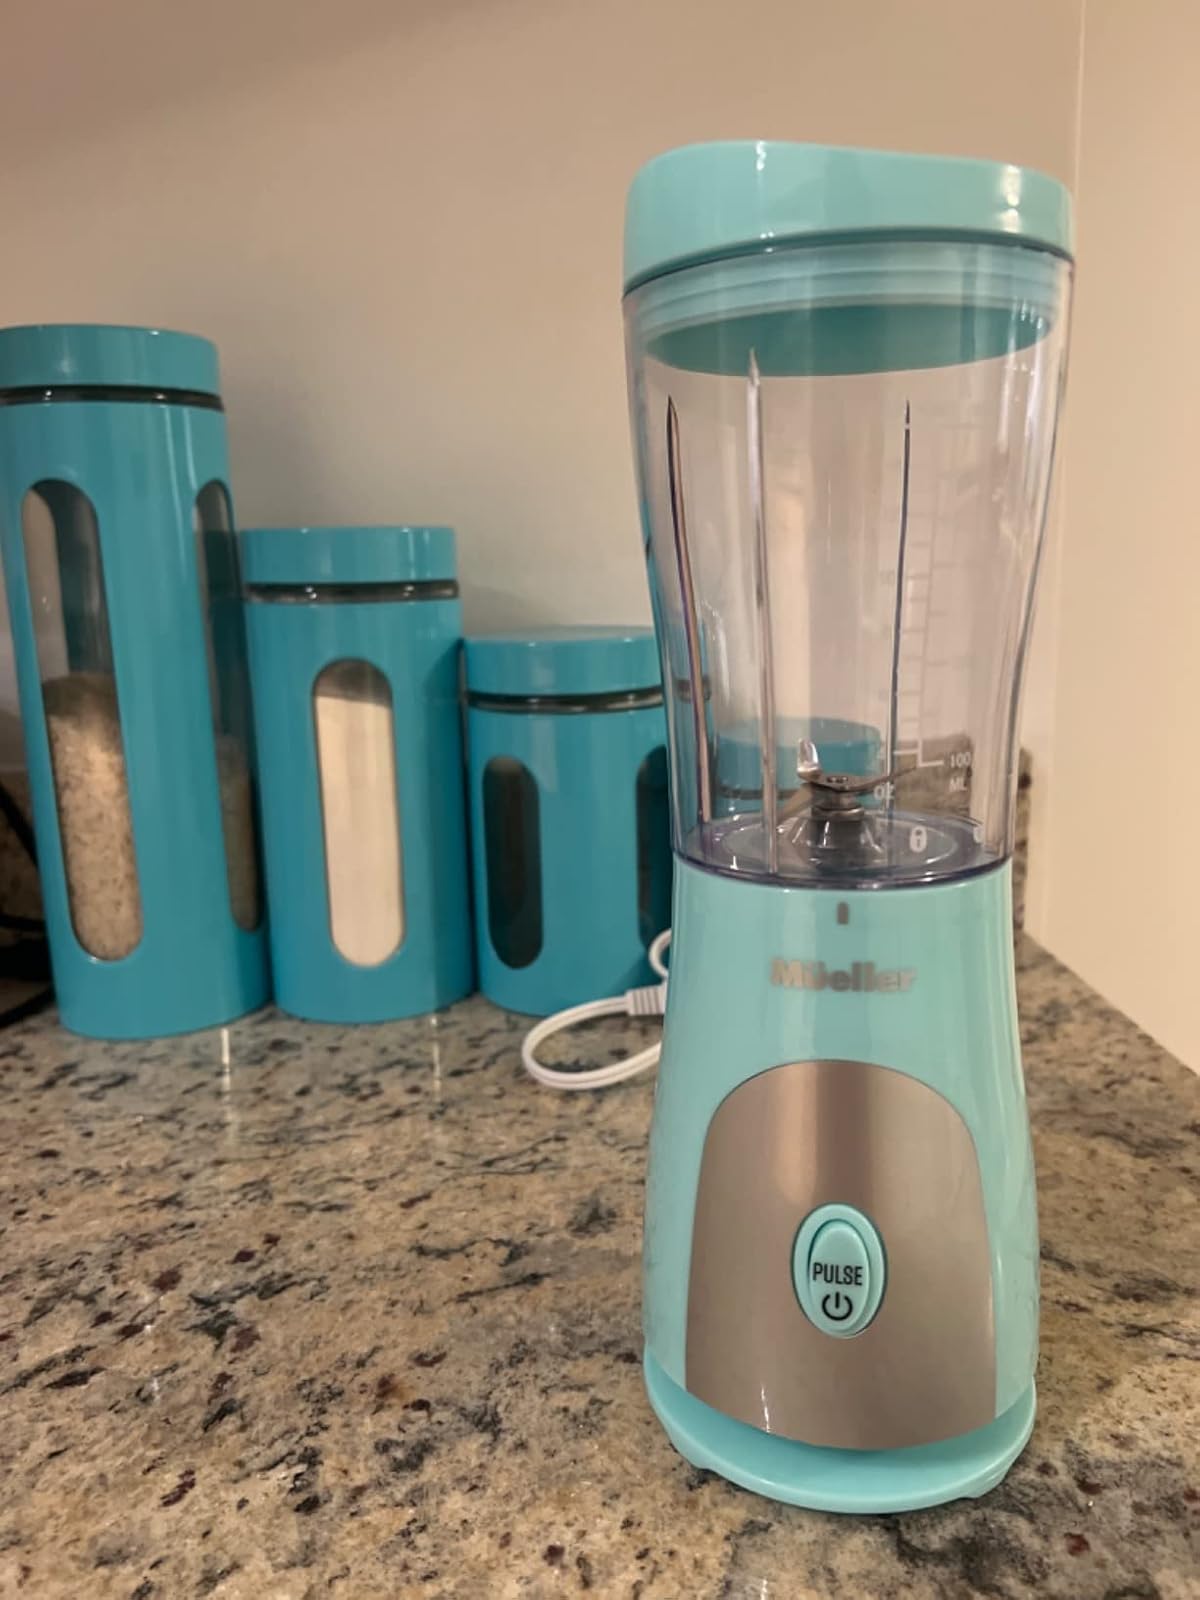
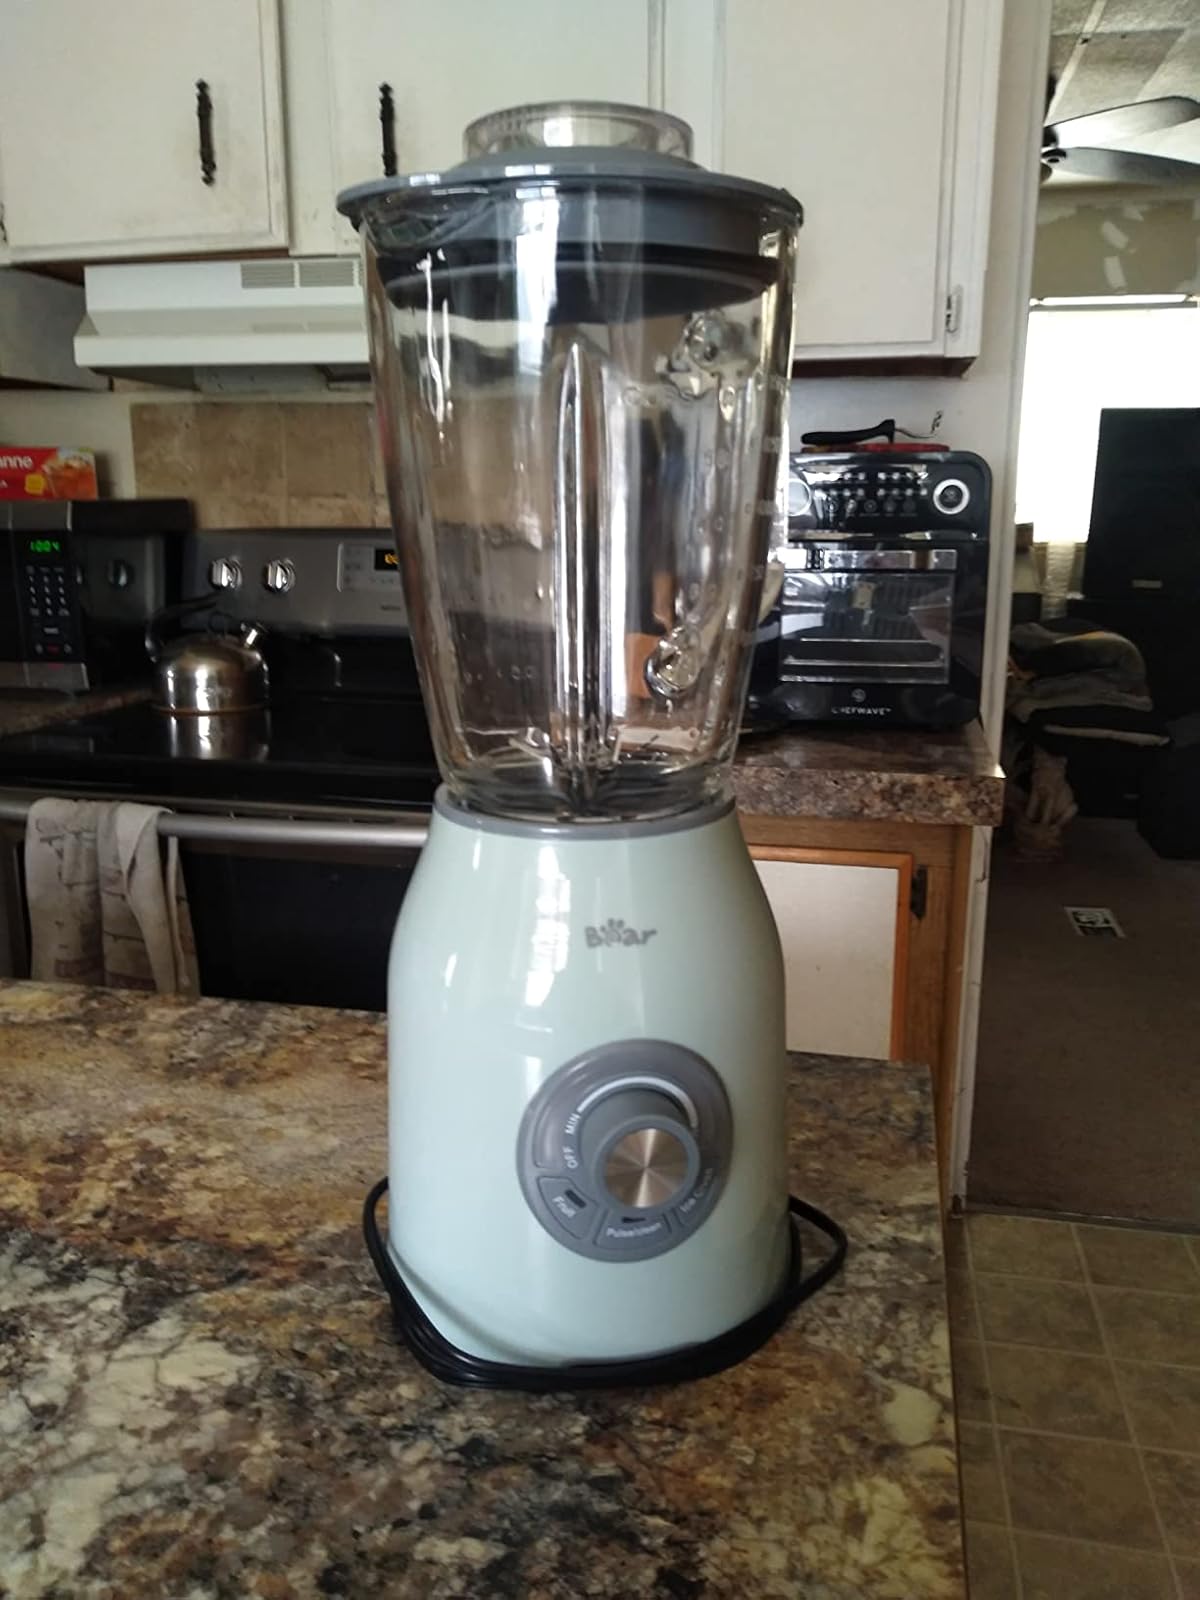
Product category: items_blender
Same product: no